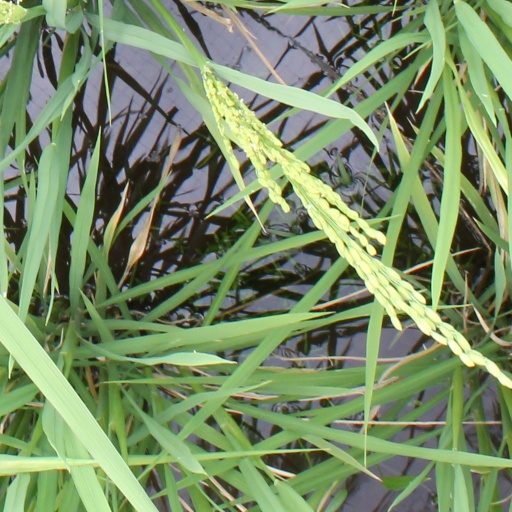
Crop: rice